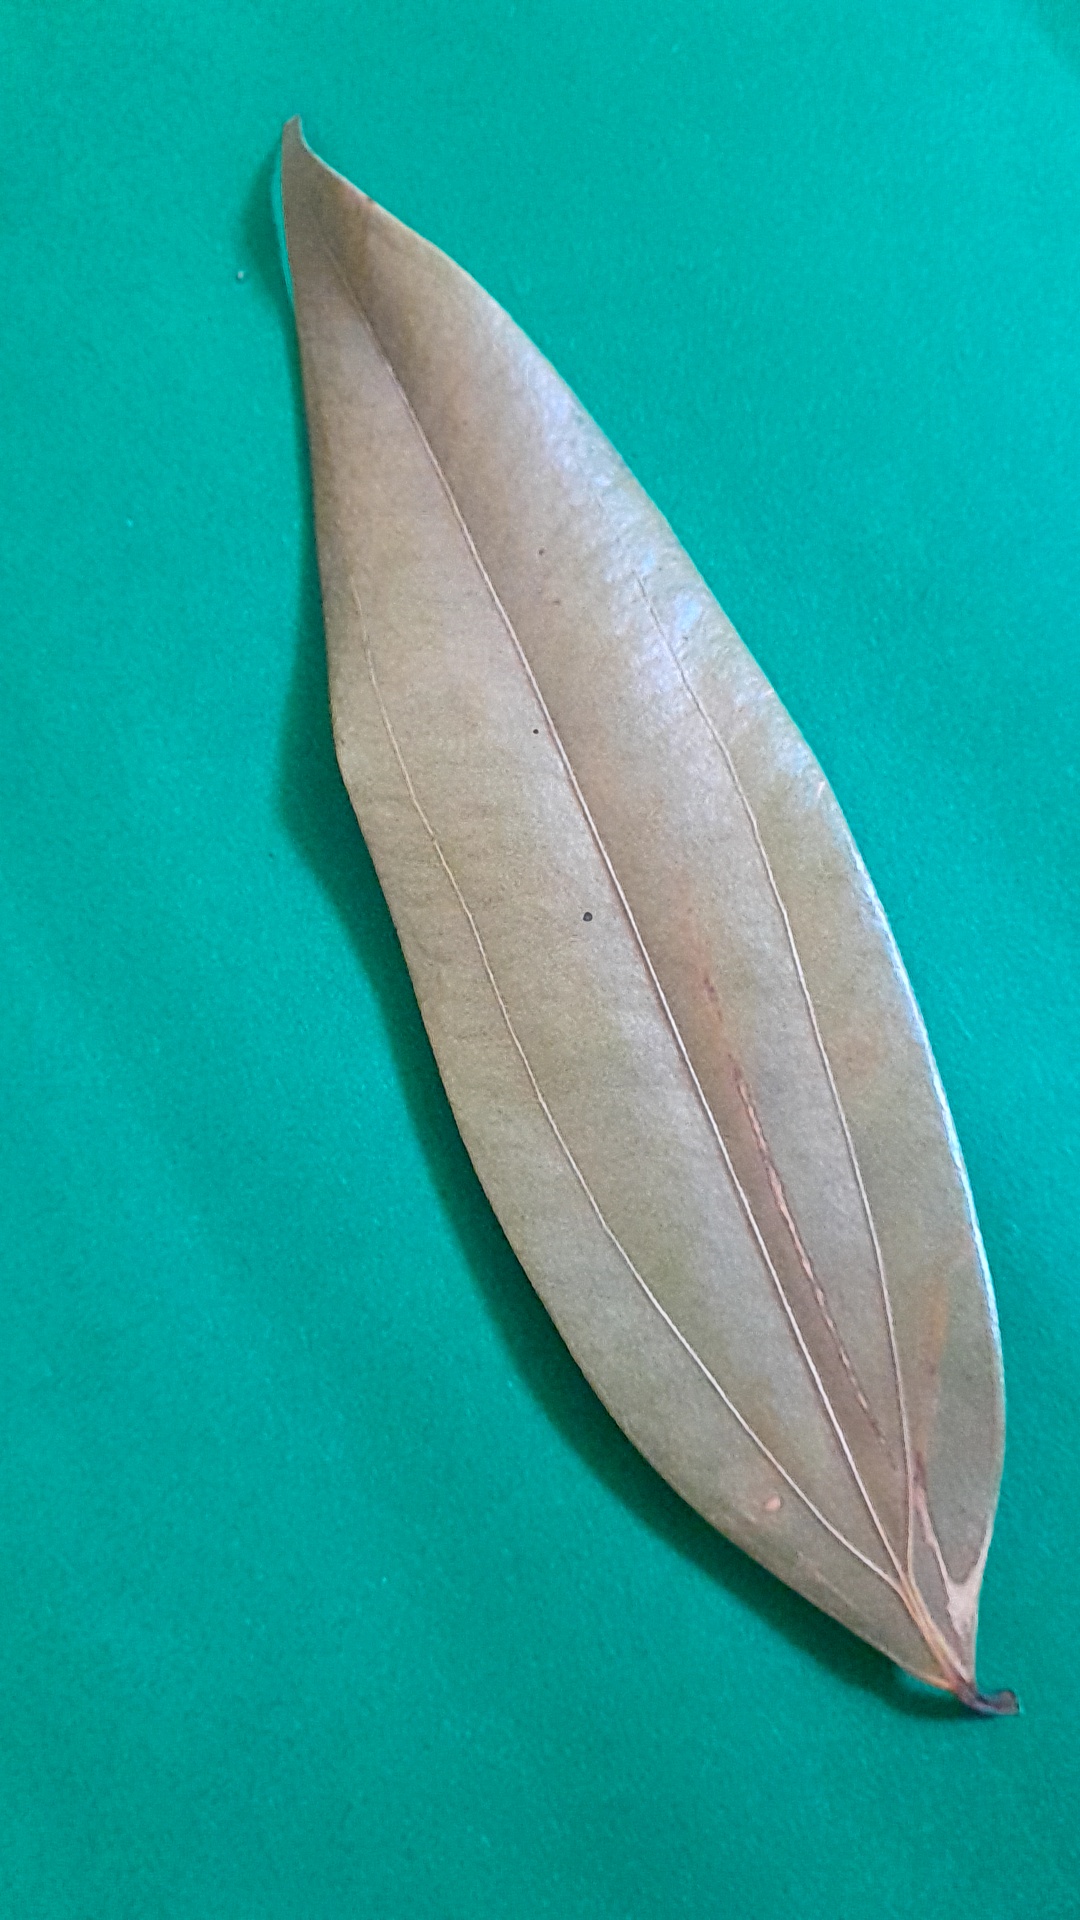
Label: Dry Leaf